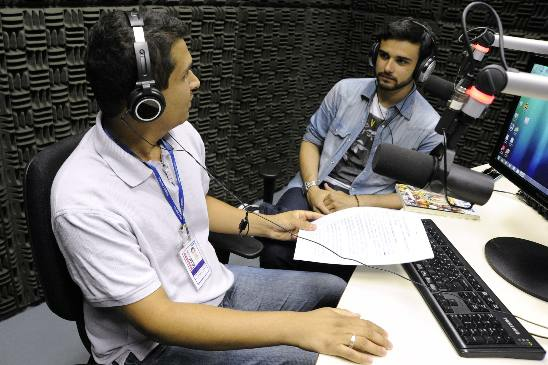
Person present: No